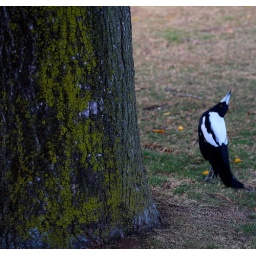
This Magpie was talking to another bird in the tree